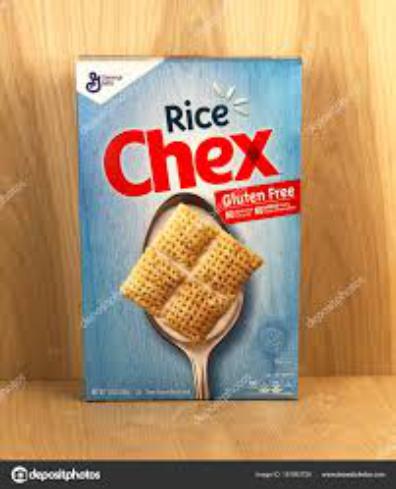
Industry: Food